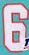
Number: 6